2024 Motul Course de Monterey

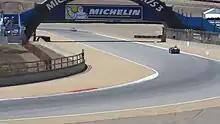
WeatherTech Raceway Laguna Seca, where the race was held.

International Motor Sports Association (IMSA) president John Doonan confirmed the race was part of the schedule of the 2024 IMSA SportsCar Championship (IMSA SCC) in August 2023. It will be the 11th consecutive year the race is a part of the IMSA SCC. The 2024 Motul Course de Monterey will be the fourth of eleventh scheduled sports car races of 2024 by IMSA. The race was held at the eleven-turn WeatherTech Raceway Laguna Seca on May 12, 2024.